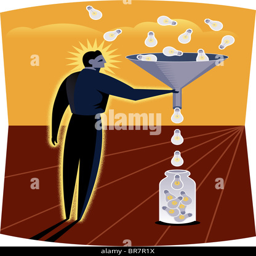
illustration of a man funneling light bulbs into a jar